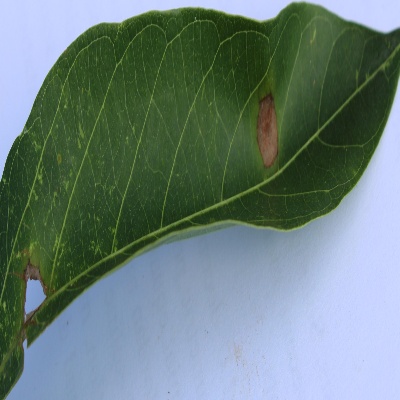
Crop: Cassava
Condition: bacterial blight